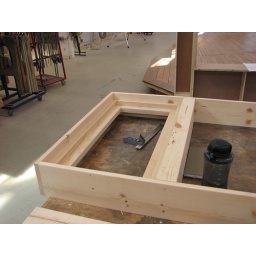
Transom window above the door I made for Joe Turner.